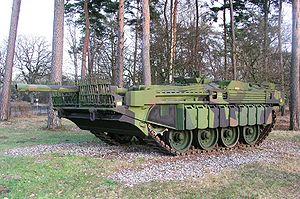
Le Royal Ordnance L7 est un canon de char britannique de calibre 105 mm et de longueur 52 calibres destiné aux blindés. Sa conception fut une grande réussite, et il fut utilisé non seulement par les forces britanniques, mais aussi par presque tous les pays occidentaux, sur presque tous les chars de combat de la guerre froide.